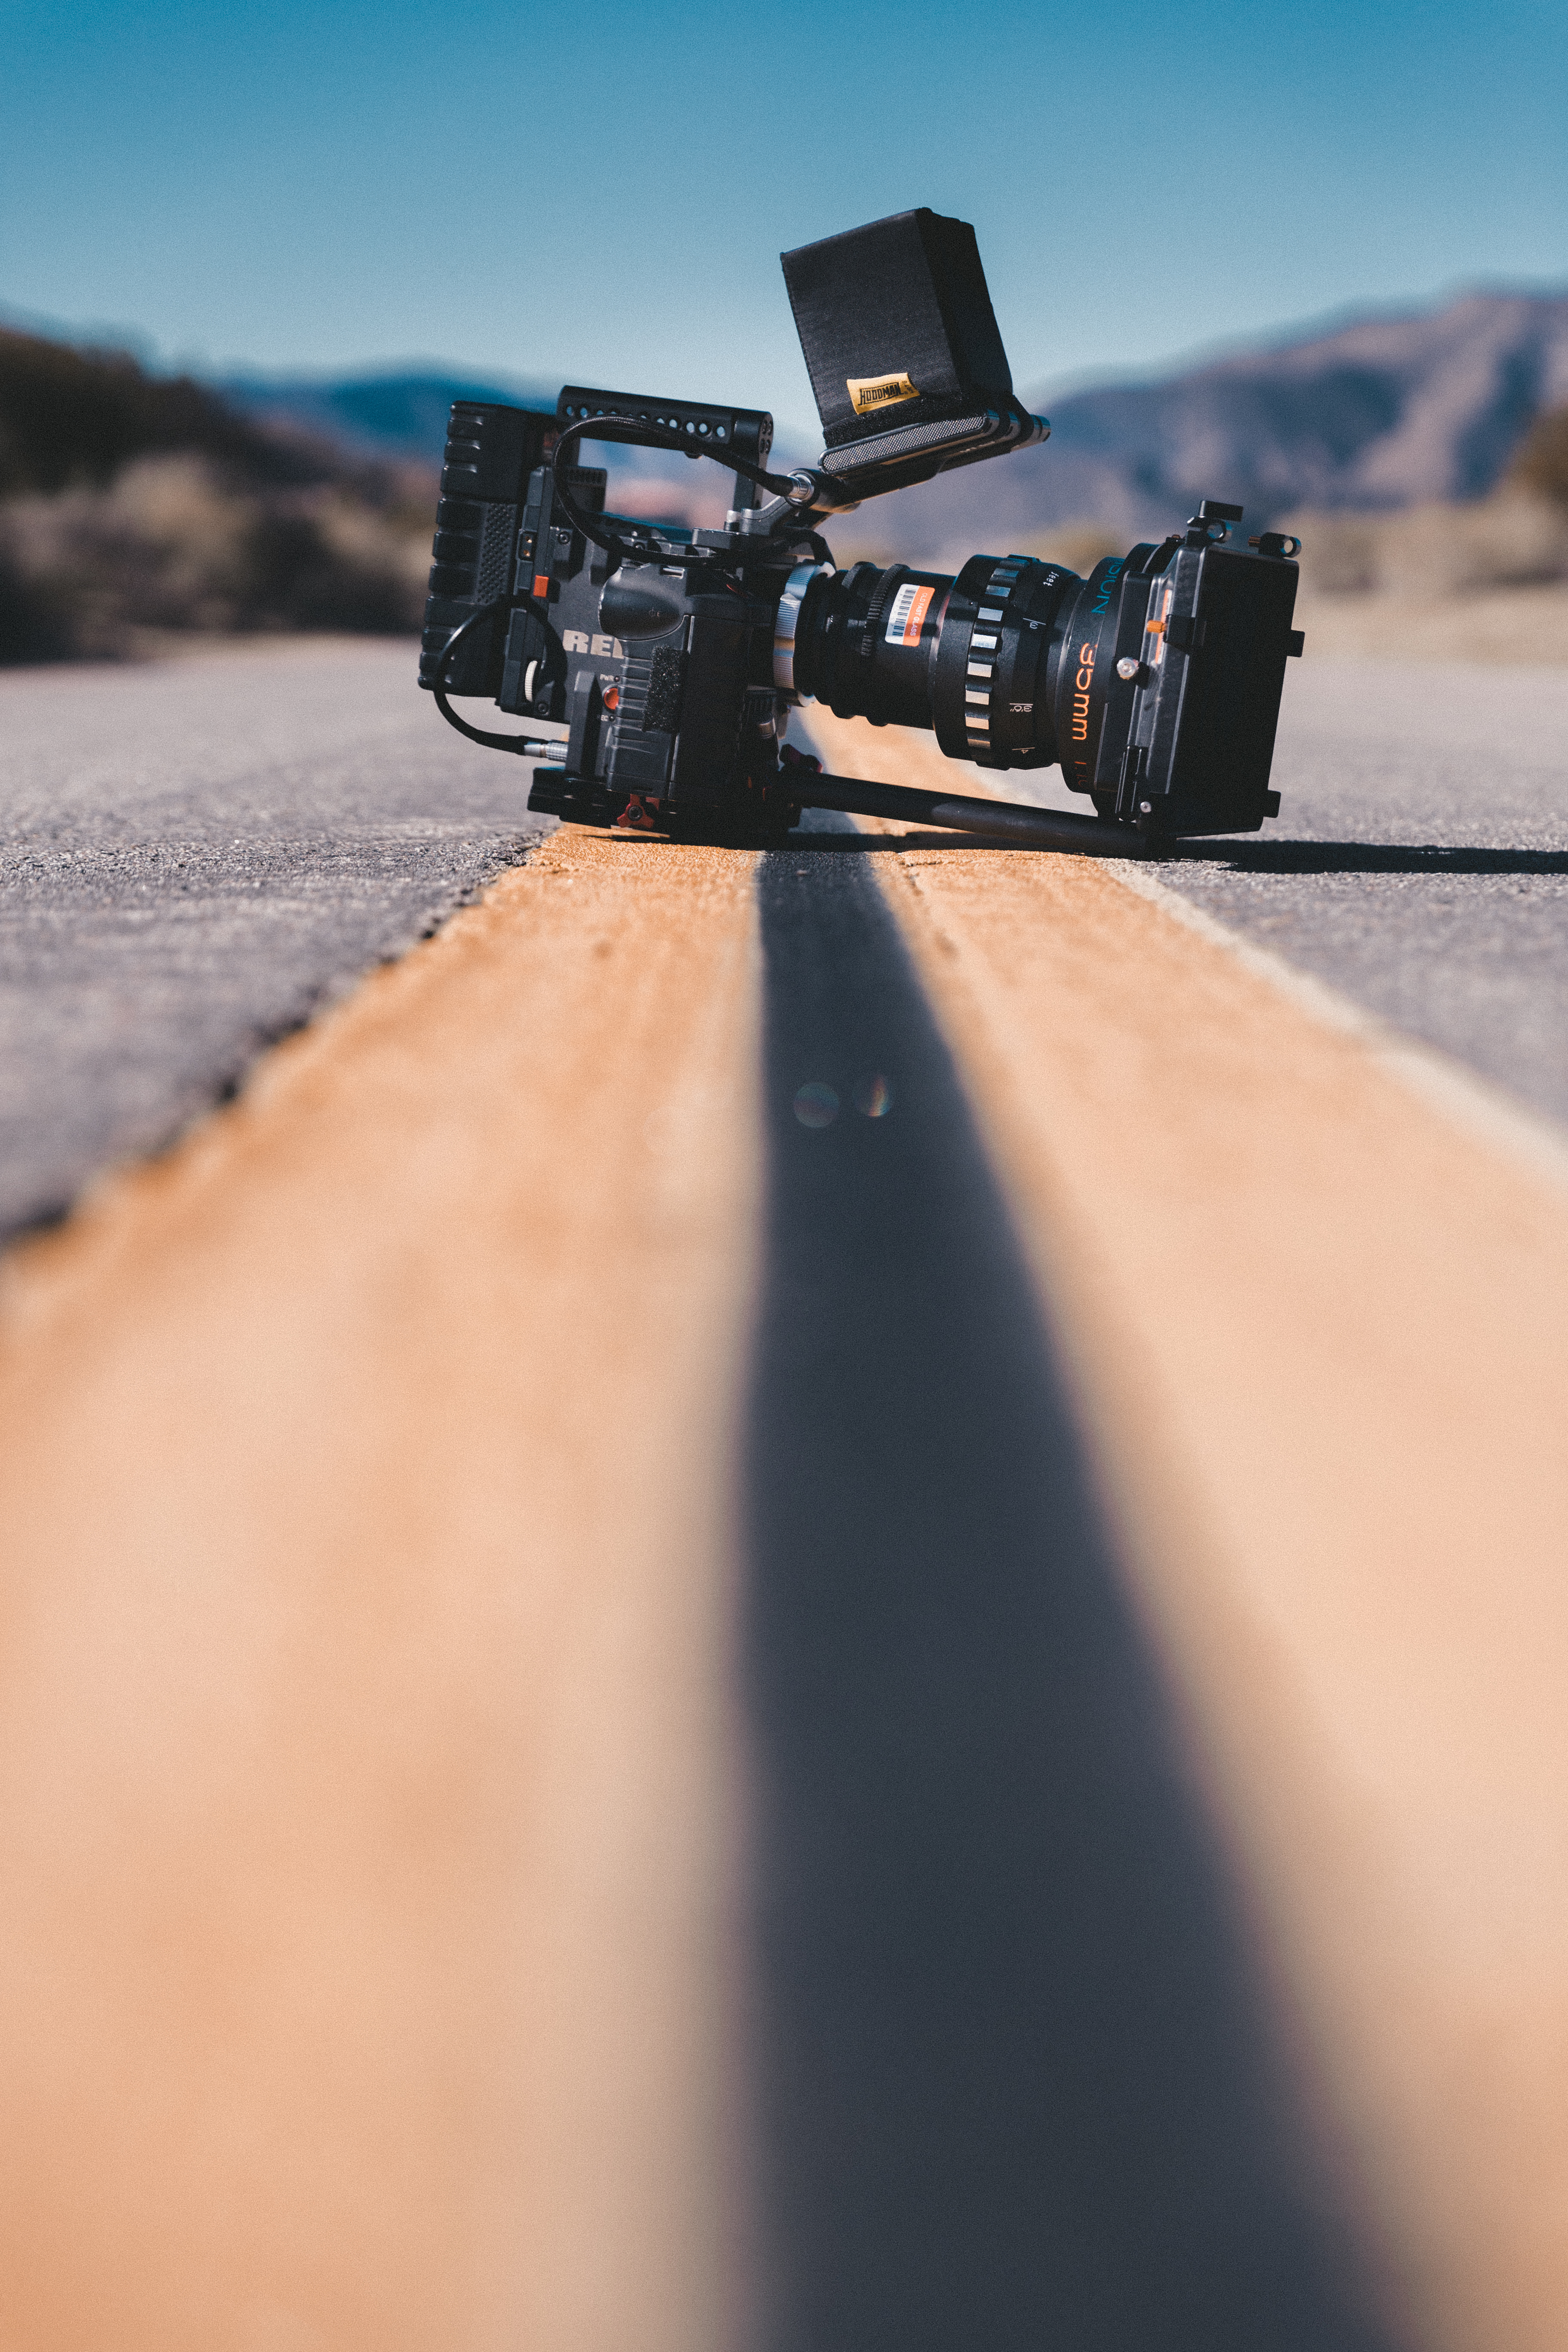
beach, sea, sand, photography, driving, vehicle, blue, material, photograph, single lens reflex camera